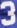
Number: 3